Kota Kinabalu

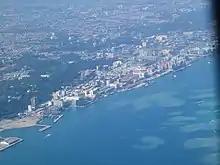
The city as seen from the air in 2015.

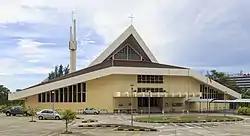
Sacred Heart Cathedral.

Kota Kinabalu is located on the west coast of Sabah. The city lies on a narrow flatland between the Crocker Range to the east and the South China Sea to the west. There are six islands off the coast of the city. The largest is Gaya Island, the site of the first British settlement. Approximately 8,000 people live there. The smaller islands, mainly uninhabited, are named Sapi Island, Manukan Island, Sulug Island, Mamutik Island and Sepanggar Island to the north. Sepanggar island is located north of the National Park opposite Sepanggar Bay.